Old Town, Florida

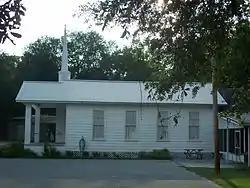
Old Town Methodist Church

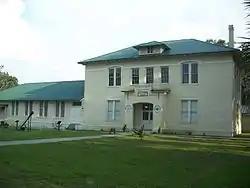
Old Town Elementary School

Old Town is an unincorporated community in Dixie County, Florida, United States, located at US 19–ALT 27-98 and State Road 349. The ZIP Code for Old Town is 32680.